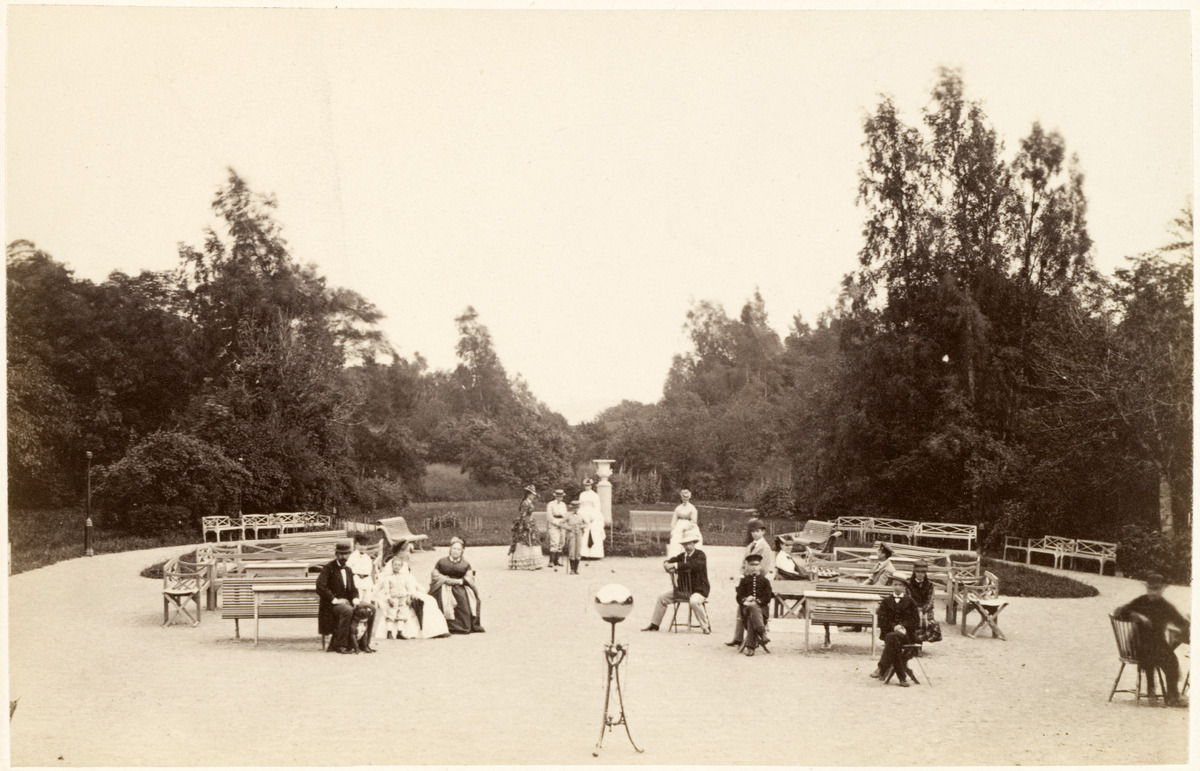
Kaivohuoneen edessä oleva piha-alue, kylpylävieraita istumassa penkeillä
sisällön kuvaus: Kaivohuoneen edessä oleva piha-alue, kylpylävieraita istumassa penkeillä. Vyer af Helsingfors -sarjasta, "Brunsparken". mustavalkoinen
Kuvaaja: Hoffers, Eugen, valokuvaaja
Ajankohta: kuvausaika 1870 -luku mahd
Paikka: Suomi, Uusimaa, Helsinki, Kaivopuisto Helsinki, Iso Puistotie 1
Aiheet: Kaivohuone, kylpylät, pöydät, tuolit, penkit, puistot, puut, matkailijat